Iamthemorning

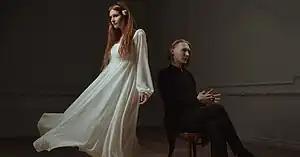
Gleb Kolyadin and Marjana Semkina

iamthemorning is a Russian progressive rock/chamber pop duo formed in 2010, consisting of singer Marjana Semkina and pianist Gleb Kolyadin.